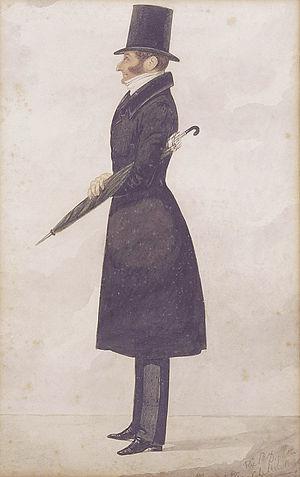
Henry Lygon, 5e comte Beauchamp, titré vicomte Elmley entre 1853 et 1863, est un homme politique britannique.
La circonscription de West Worcestershire est une circonscription électorale anglaise située dans le Worcestershire et représentée à la Chambre des Communes du Parlement britannique.